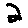
Label: 2